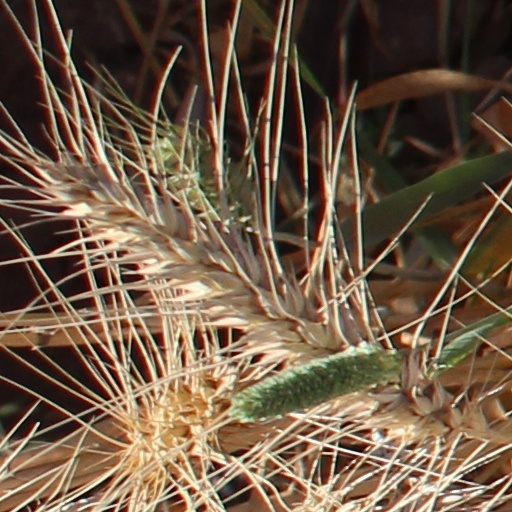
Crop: wheat